Question: Please indicate a possible affordance area of hold_knife that can be used for holding
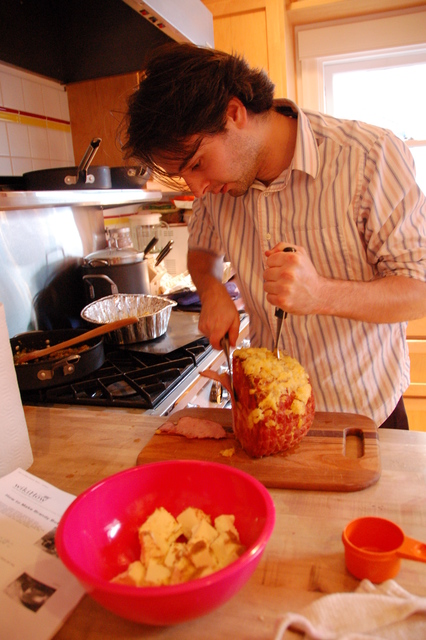
Answer: [271.622, 243.967, 296.955, 317.301]